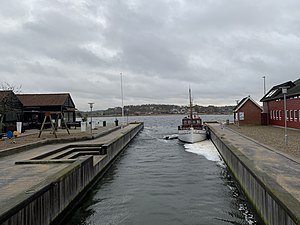
Hadsund Havn / Havnepladsen
Havnekanalen
Havnekanalens udmunding i Mariager Fjord.
Hadsund Havn er en tidligere erhvervs- og trafikhavn i Hadsund alt aktivitet ophørte 31. december 2006, ved en nedlæggelse af Trafikhavnen. Byrådet havde belsuttet at havnen måtte vige pladsen for udvikling af havneområdet med boliger og mindre erhverv Selve Havnen består af en 210 m lang kaj ud mod Mariager Fjord som blev brugt af erhvervs- og trafikskibe. Øst for kajen findes en 46 m lang træbro ud mod fjorden til større lystbåde. På havnen ligger kontorfællesskabet Ved Havnen og restauranten Davinci.